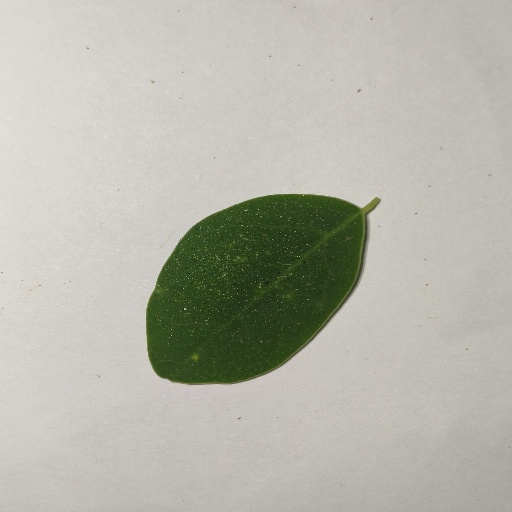
Species: Sojina
Leaf condition: Healthy Leaf